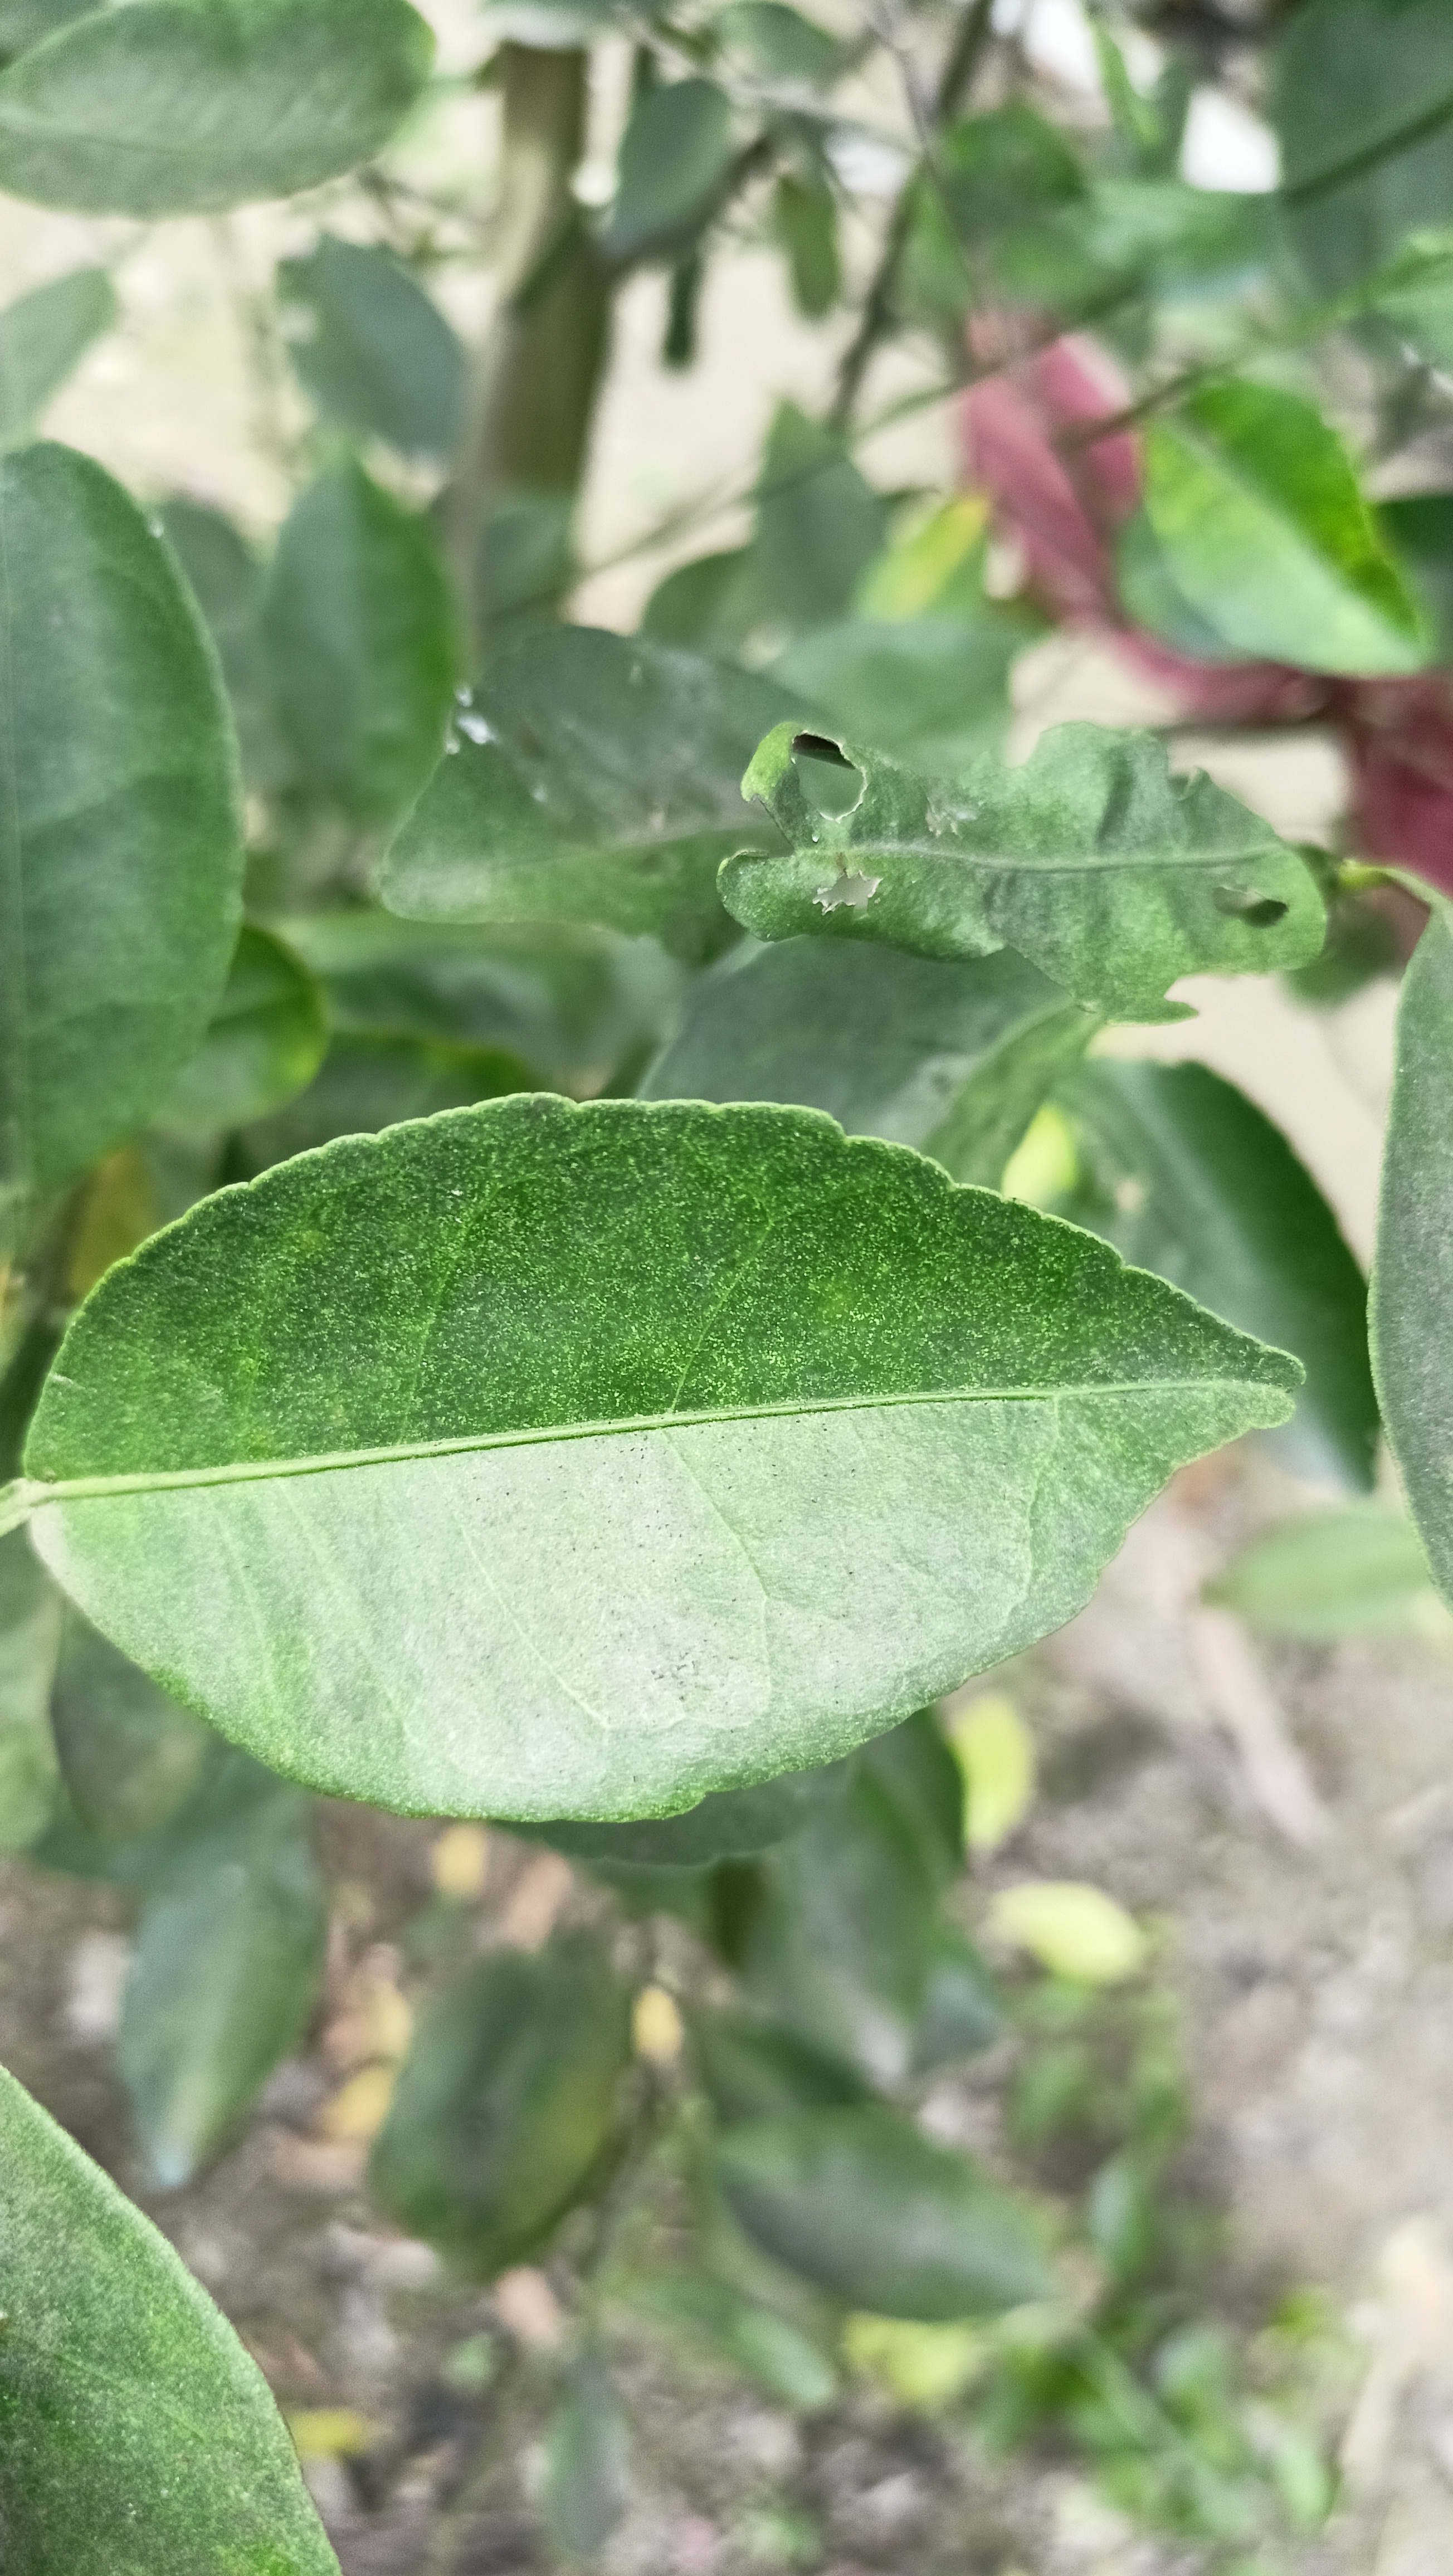
Mandarin leaf variety: China Mishti